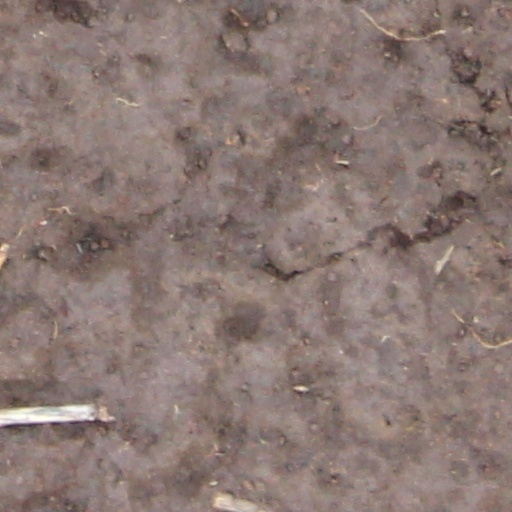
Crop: wheat